Ravenscroft Hall

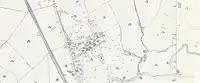
Map Ravenscroft Hall 1900

Elkanah Moss (1804-1871) was a wealthy cotton manufacturer. In 1846 he married Hannah Lees (1811-1895) who was the daughter of John Lees of Waterhead Mill. The couple had one son and one daughter. When Elkanah died in 1871 Hannah continued to live at the Hall with her son Edward Howard Moss (1849-1925) who was an officer in the 1st Royal Cheshire Regiment. He was a bachelor and later retired from the military to help his mother run the estate. It seems that he was also responsible for the 1877 major additions to the house. After his mother died in 1895 he continued to run the estate until 1907 when he married at the age of 57 and moved to London. His sister Mary Lees Kay and her husband Christopher Kay moved into the Hall.